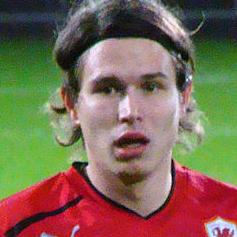
Age: 24